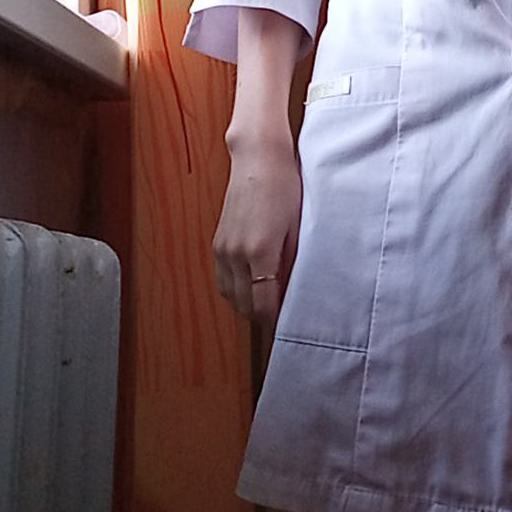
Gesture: no_gesture